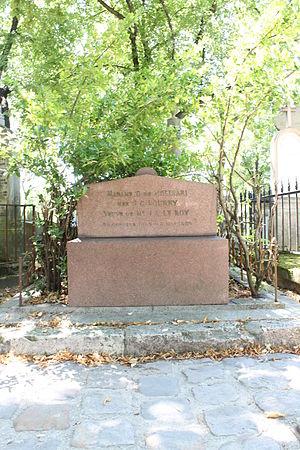
Vue d'ensemble
Gustave de Molinari est un économiste belge. Disciple de Frédéric Bastiat, il est considéré comme le fondateur de l'anarcho-capitalisme. Il était partisan du libre-échange laissé à sa propre impulsion.